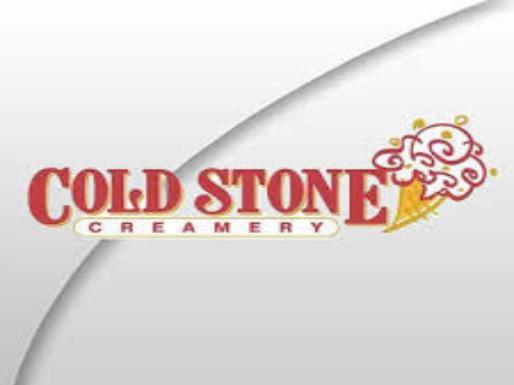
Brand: Cold Stone Creamery
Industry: Food